May 1921 geomagnetic storm

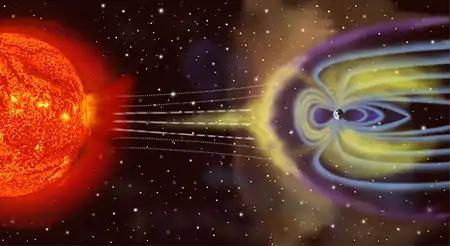
Artist's depiction of solar wind striking Earth's magnetosphere (size and distance not to scale)

The three-day May 1921 geomagnetic storm, also known as the New York Railroad Storm, was caused by the impact of an extraordinarily powerful coronal mass ejection on Earth's magnetosphere. It occurred on 13–15 May as part of solar cycle 15, and was the most intense geomagnetic storm of the 20th century.